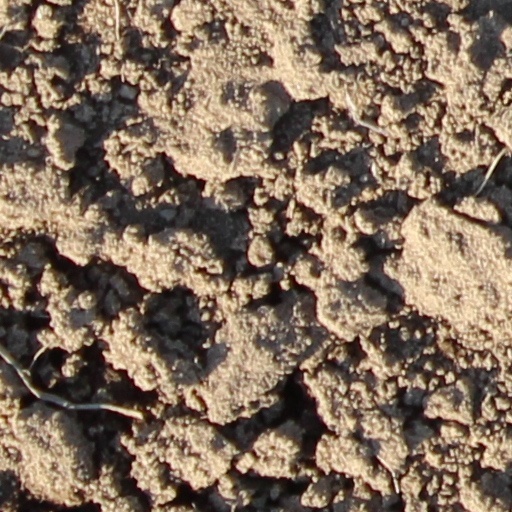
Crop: wheat